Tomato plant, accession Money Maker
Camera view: horizontal (90 deg, fisheye); turntable rotation: 180 degrees
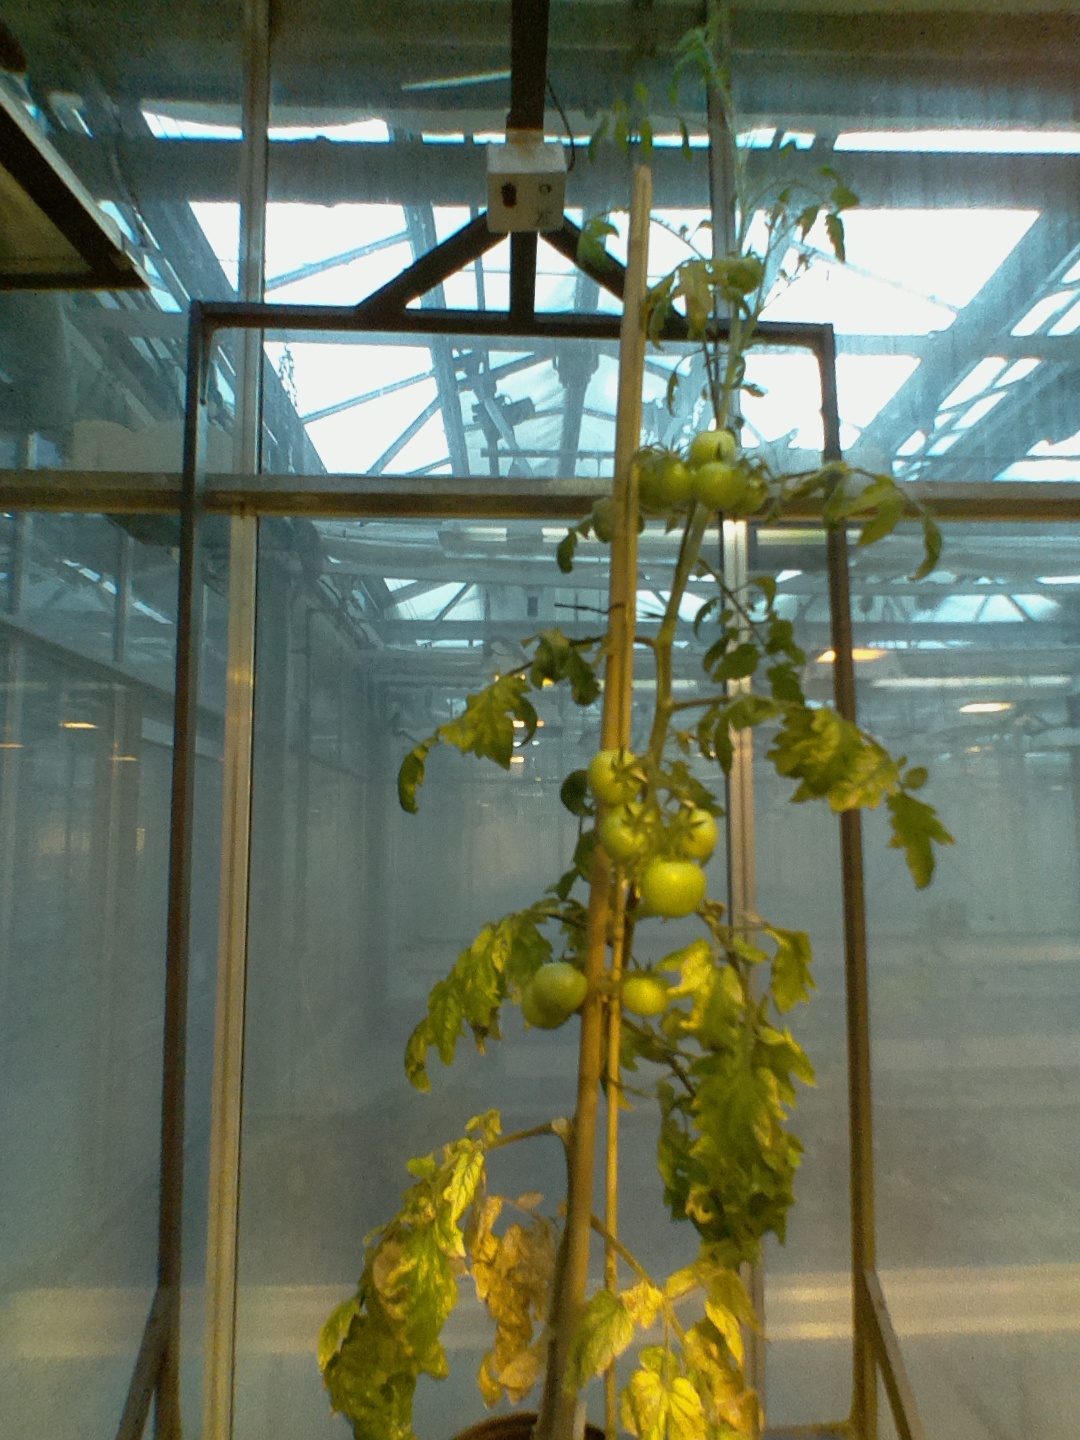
BBCH growth stage 79: 90% -100% of final fruit size